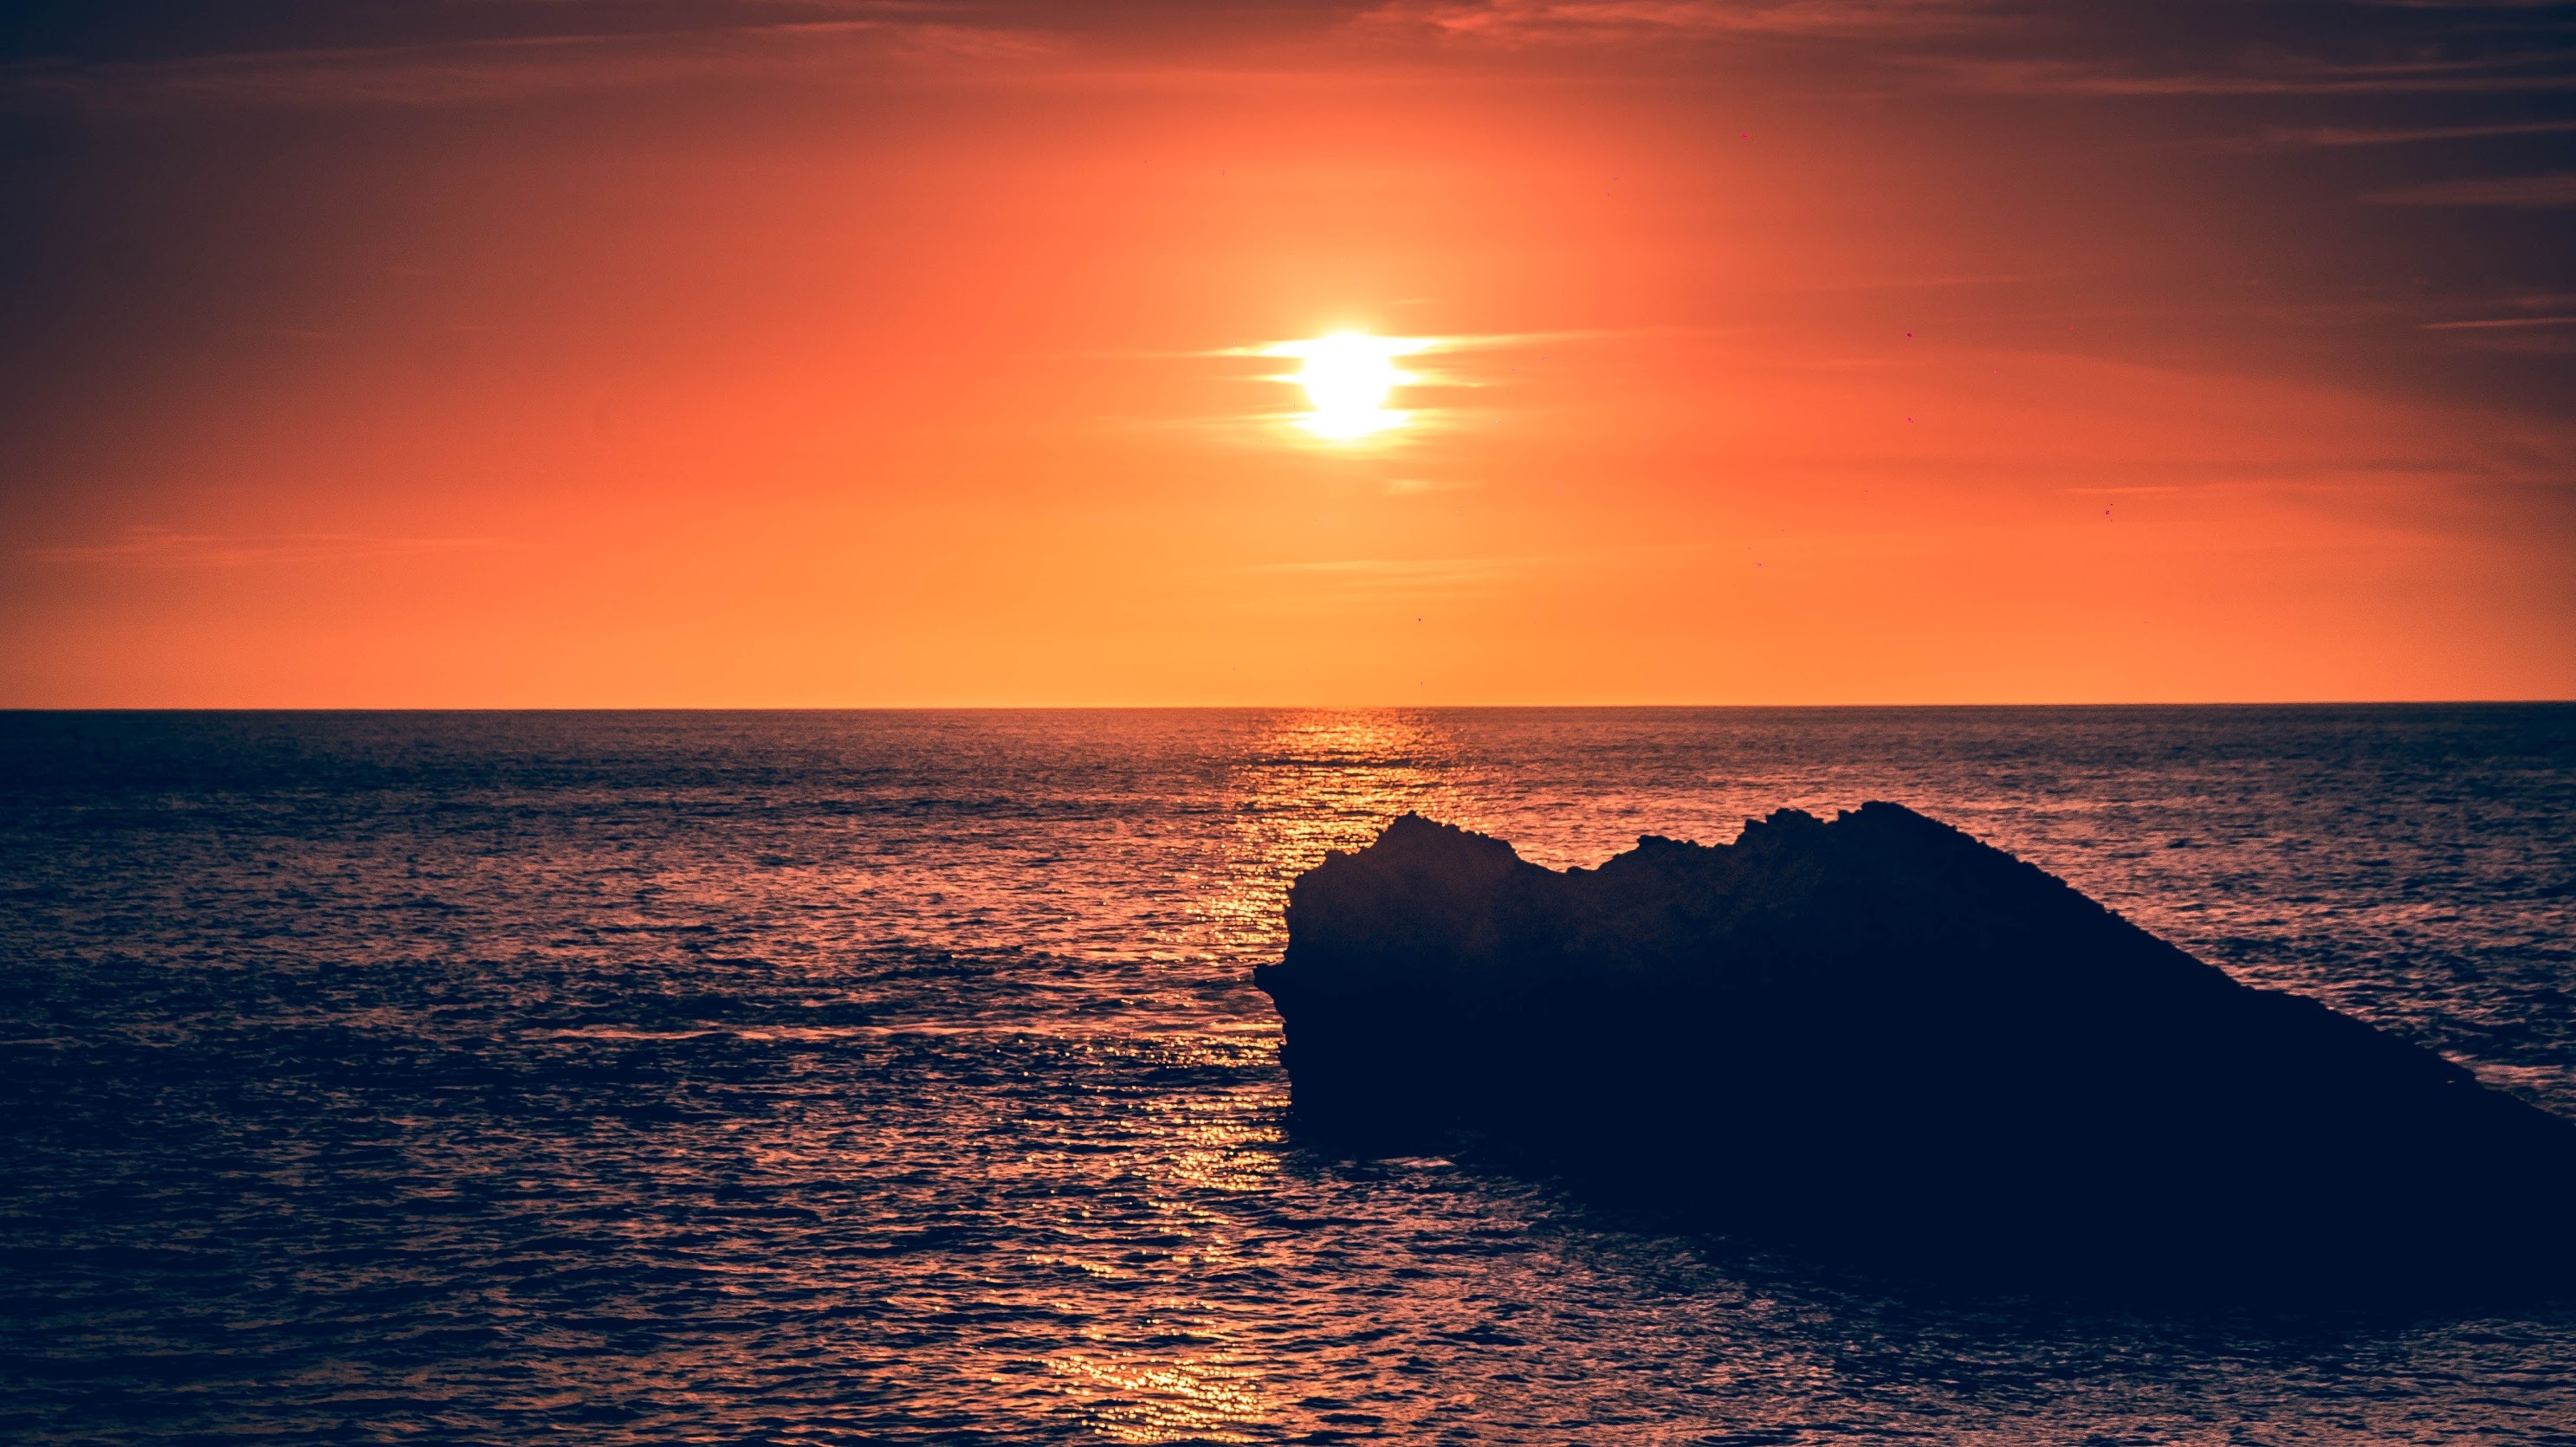
beach, sea, coast, ocean, horizon, sun, sunrise, sunset, sunlight, morning, shore, wave, dawn, dusk, evening, reflection, body of water, cape, afterglow, wind wave